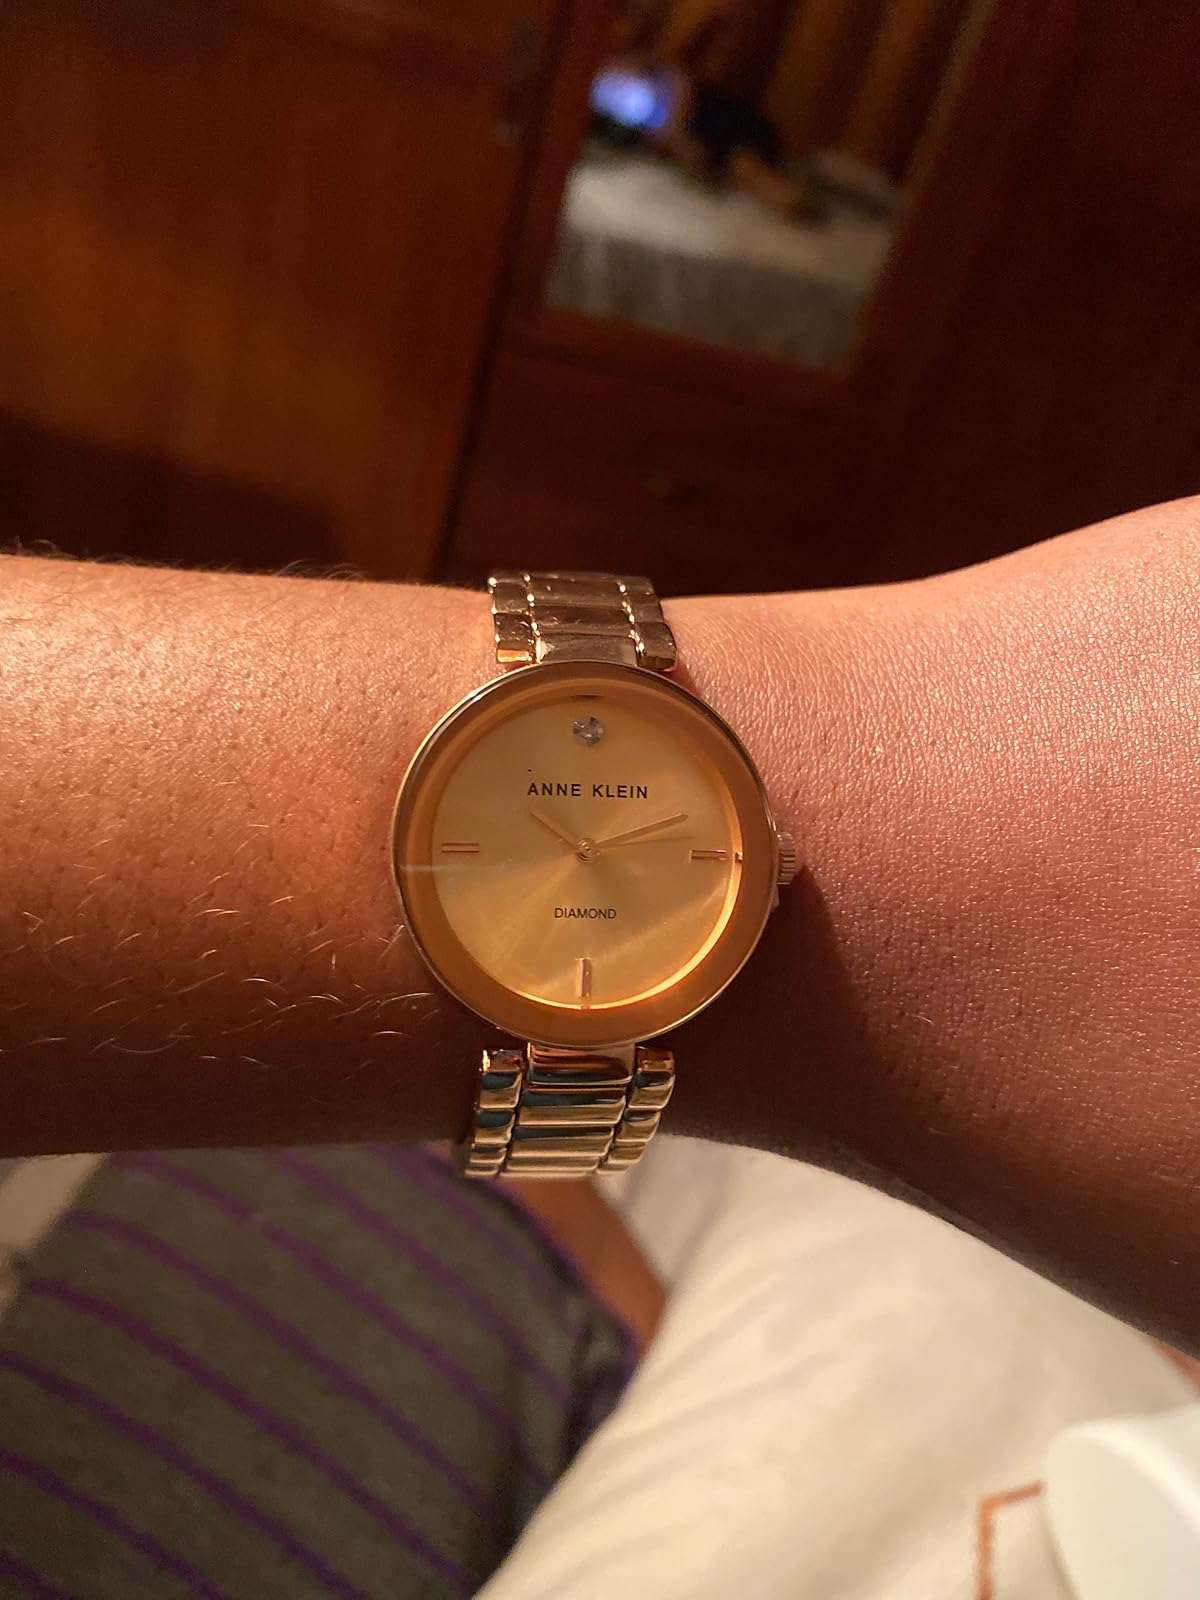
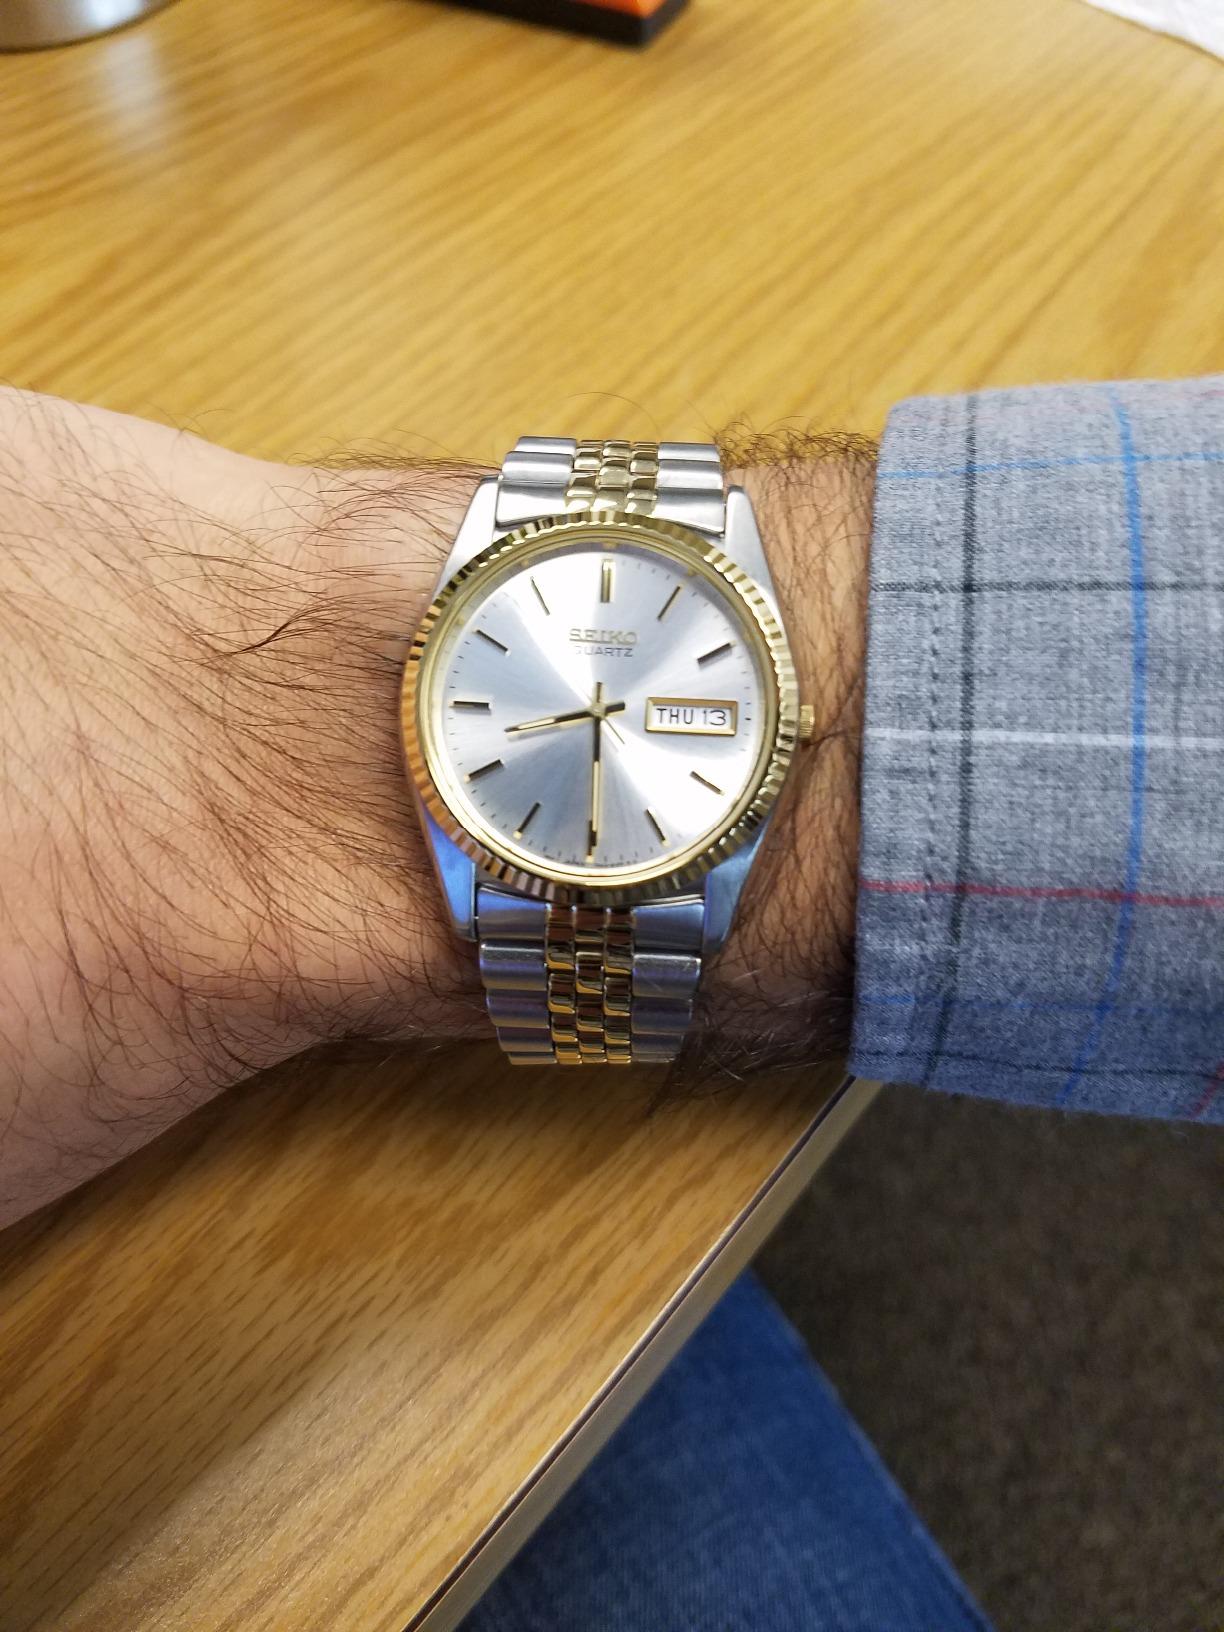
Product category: accessories_watch
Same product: no